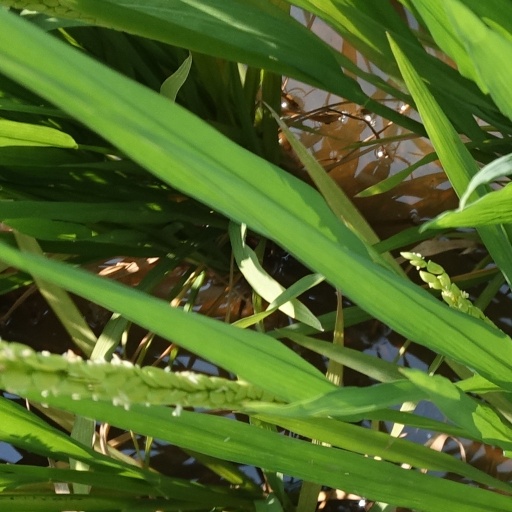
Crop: rice